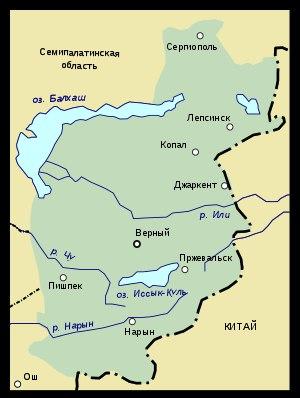
Jetyssou est le nom historique d'une ancienne région située au sud-est du Kazakhstan.